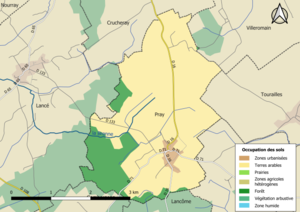
Carte des infrastructures et de l’occupation des sols en 2018 de la commune de fr:Pray (France).
Pray est une commune française située dans le département de Loir-et-Cher, en région Centre-Val de Loire.